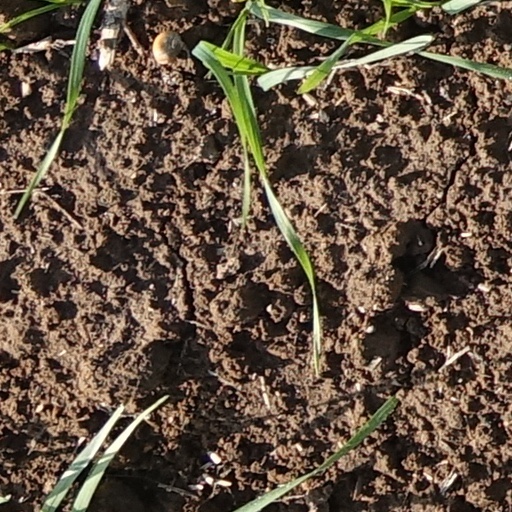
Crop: wheat